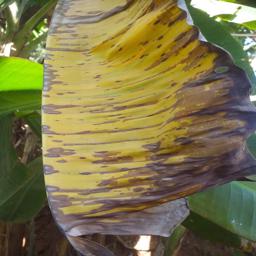
Label: MALBHOG LEAF